Solace (Joplin)

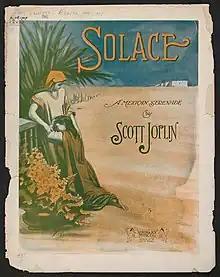
1909 cover of "Solace"

"Solace" is a 1909 habanera written by Scott Joplin.